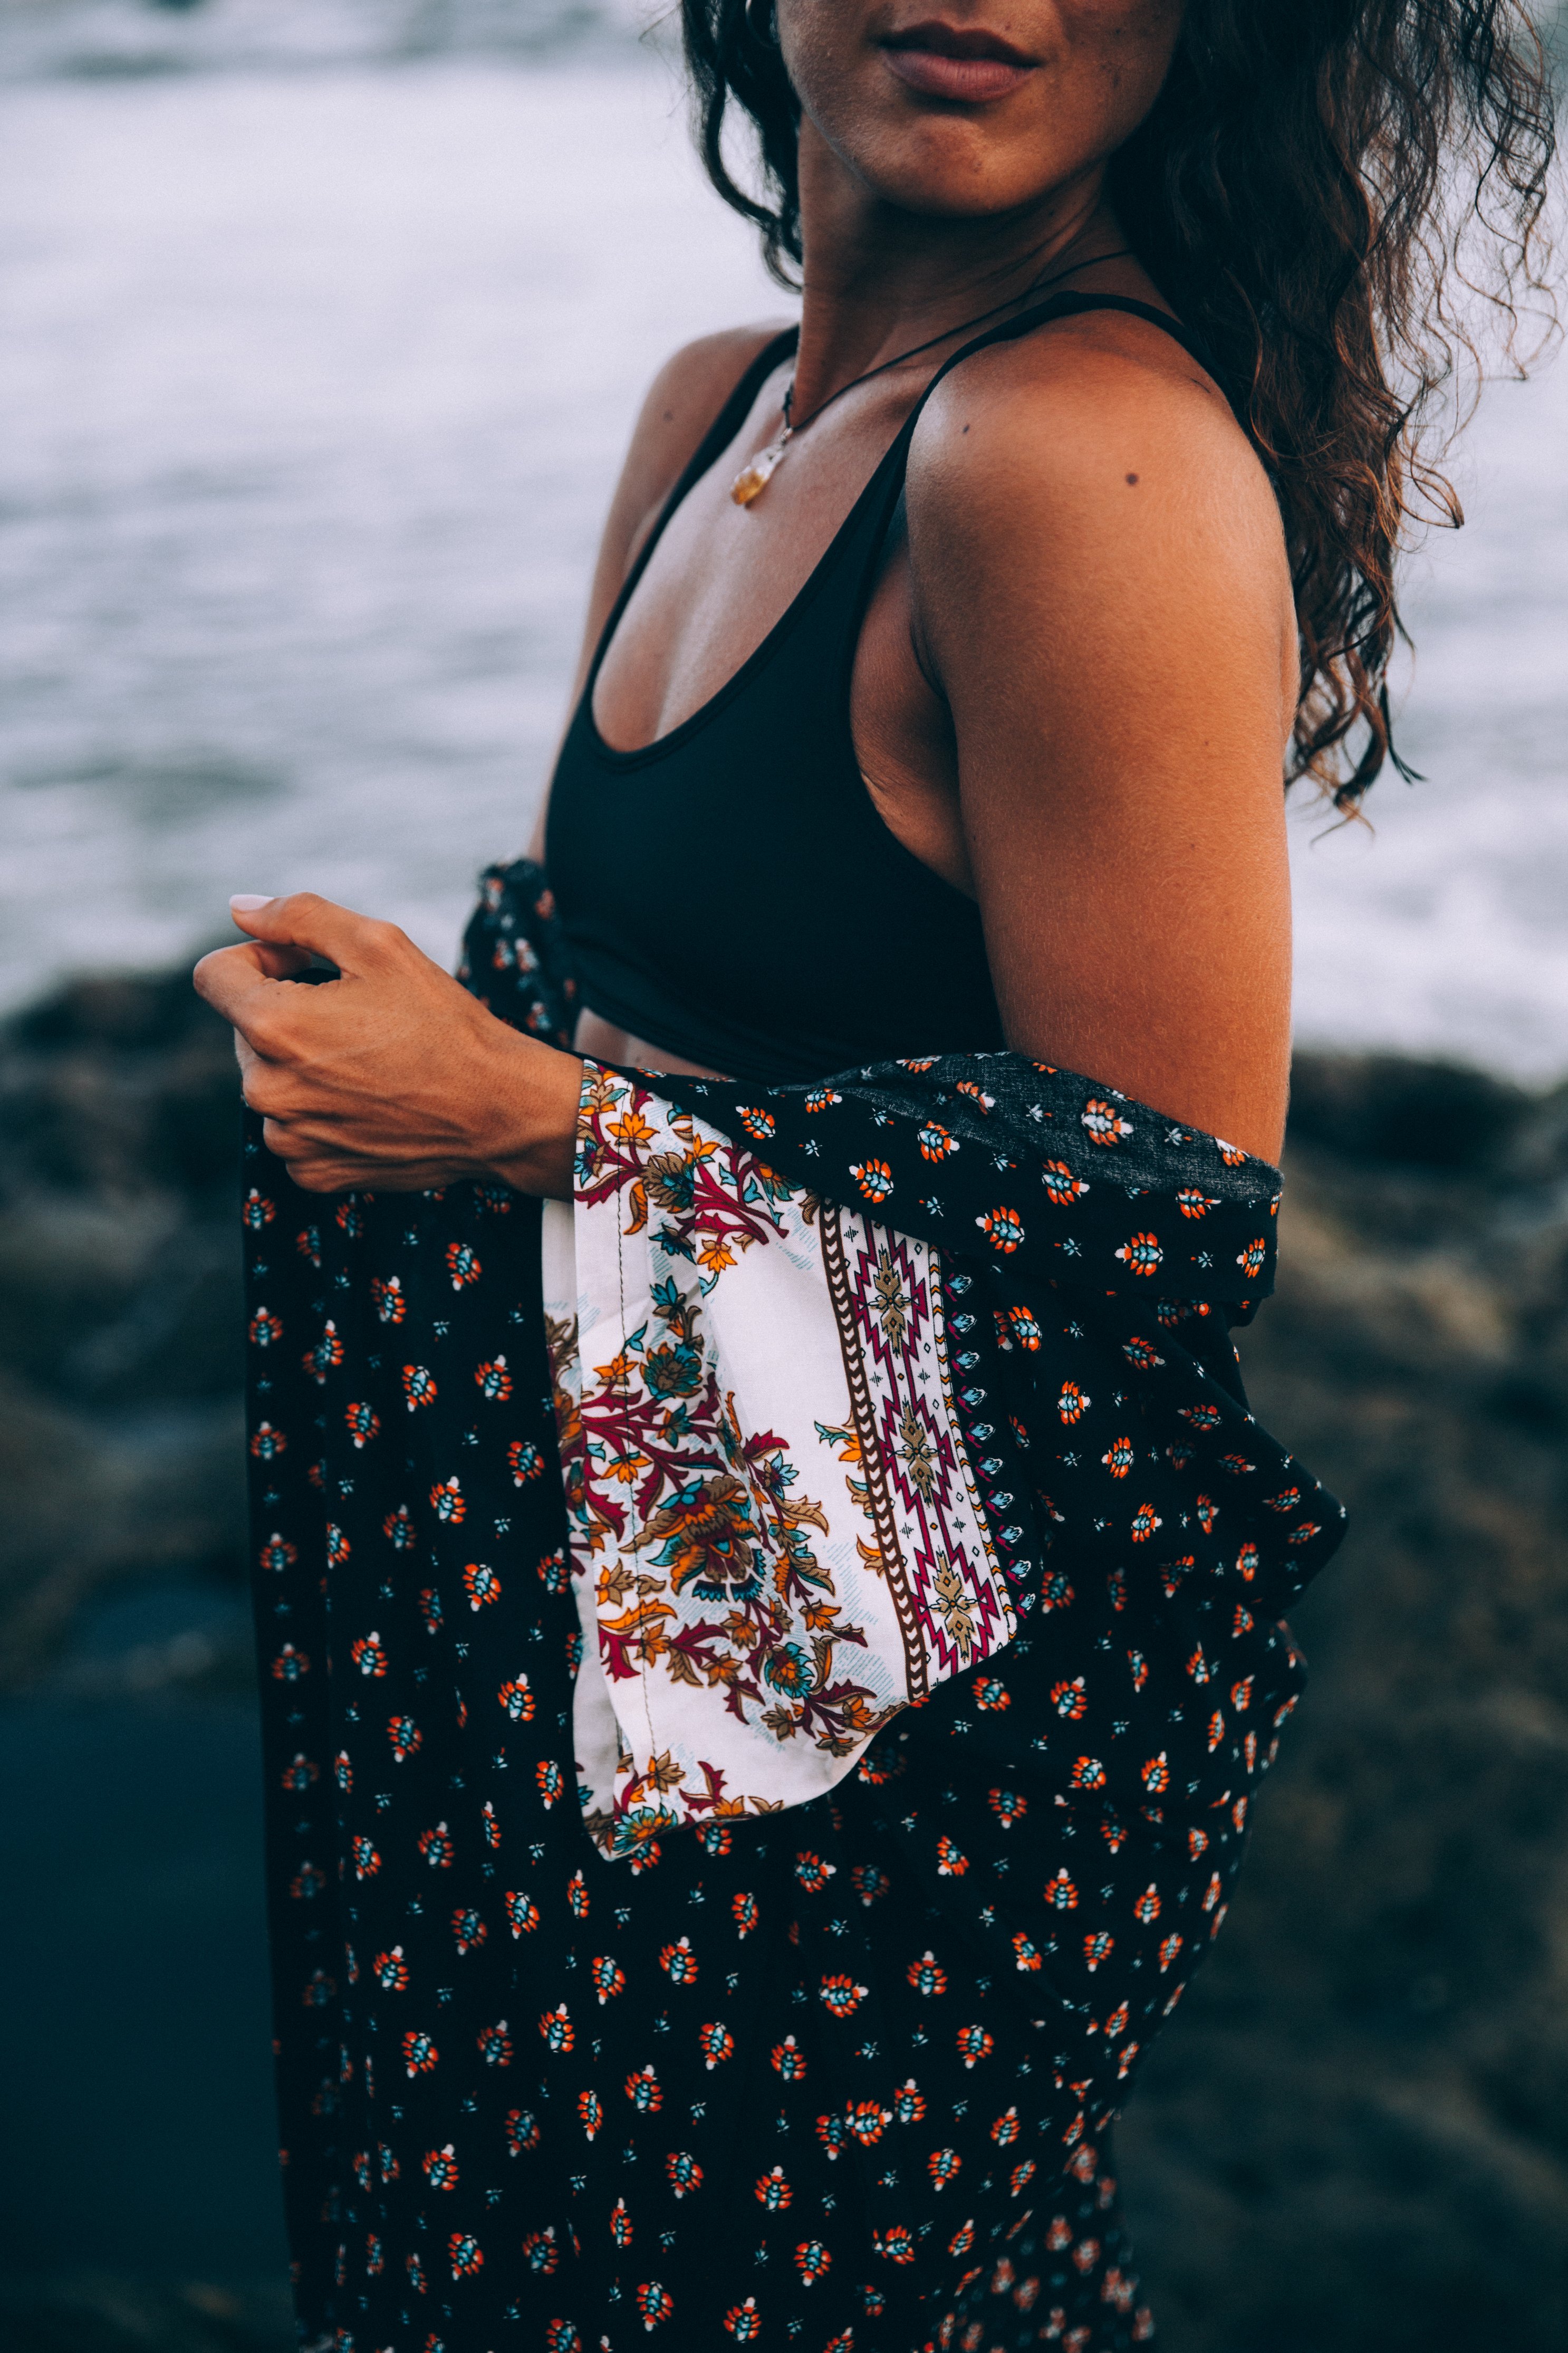
black, shoulder, beauty, brown, pattern, polka dot, fashion, dress, joint, cool, long hair, design, photography, photo shoot, black hair, textile, fashion accessory, brown hair, model, street fashion, bag, waist, trunk, style, handbag, glasses